Eurasian lynx

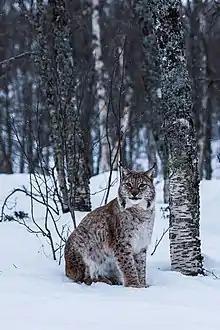
Northern lynx

In the Anatolian part of Turkey, the Eurasian lynx is present in the Lesser Caucasus, Kaçkar Mountains and Artvin Province. In Ciglikara Nature Reserve located in the Taurus Mountains, 15 individuals were identified. More than 50 individuals were identified and monitored at a forest-steppe mixed ecosystem in northwestern Anatolia by camera traps, genetic material and radiotelemetry between 2009 and 2019. In Kars Province, a breeding population occurs in Sarıkamış-Allahuekber Mountains National Park.